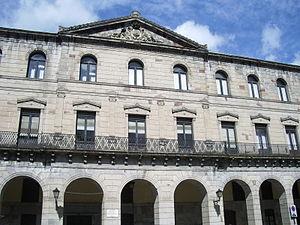
Bergara en basque est une commune du Guipuscoa du Pays basque. Elle fait partie de la comarque de la Debagoiena.